Titanic Memorial, Belfast

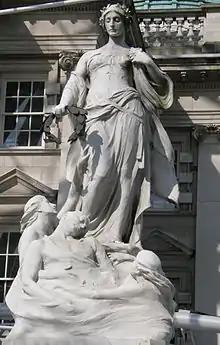
Close-up view of the figures on the memorial

The "Titanic" Memorial in Belfast was erected to commemorate the lives lost in the sinking of the RMS "Titanic" on 15 April 1912. It was funded by contributions from the public, shipyard workers, and victims' families, and was dedicated in June 1920. It sits on Donegall Square in central Belfast, Northern Ireland in the grounds of Belfast City Hall.